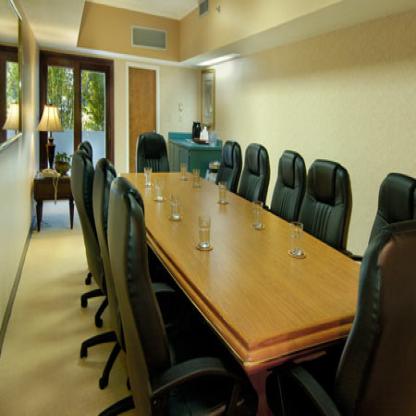
Scene: Indoor